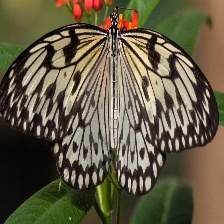
Species: PAPER KITE